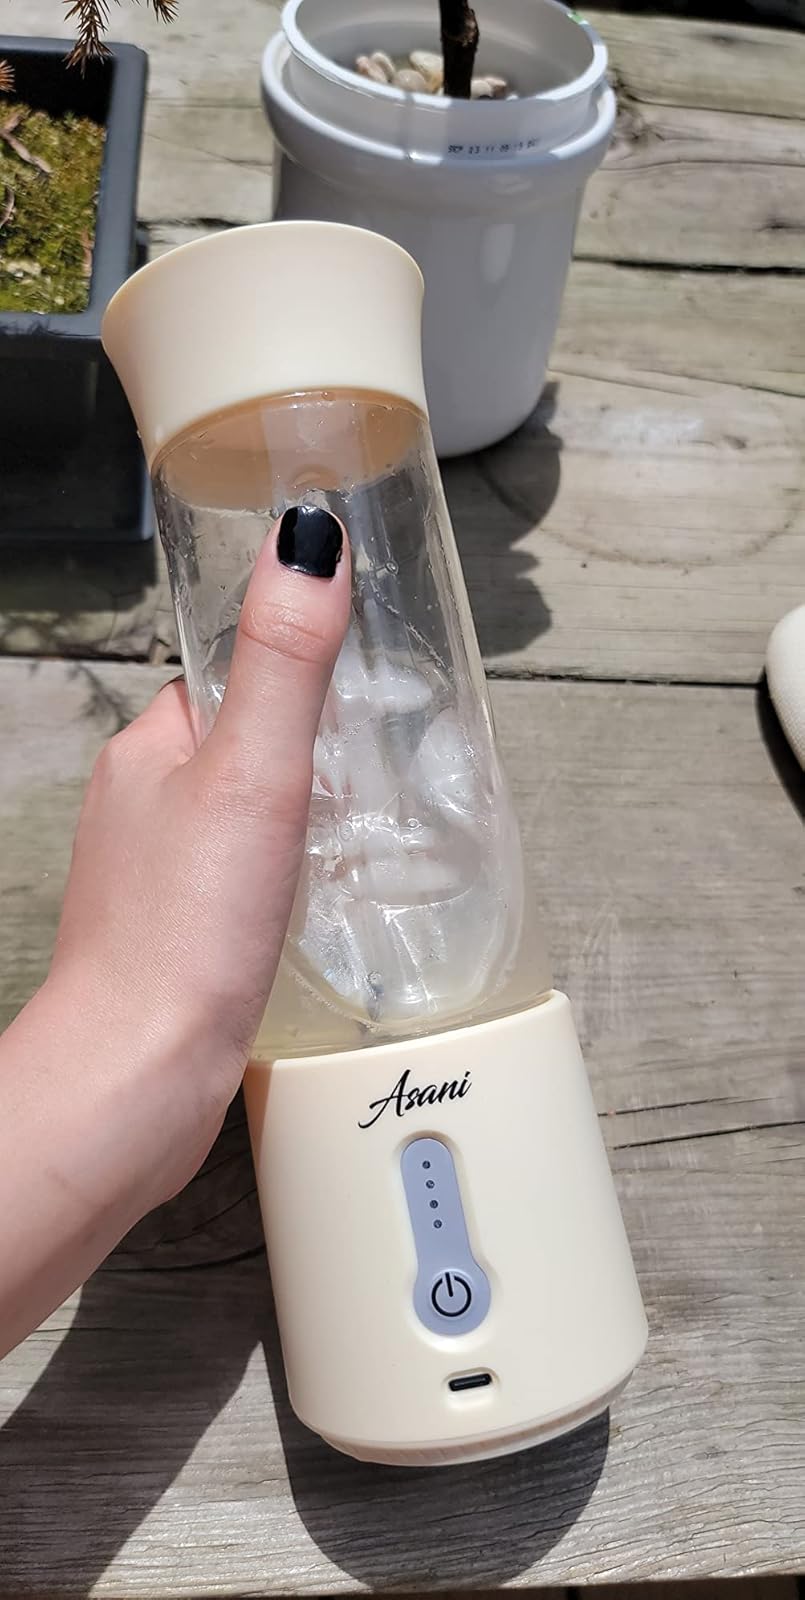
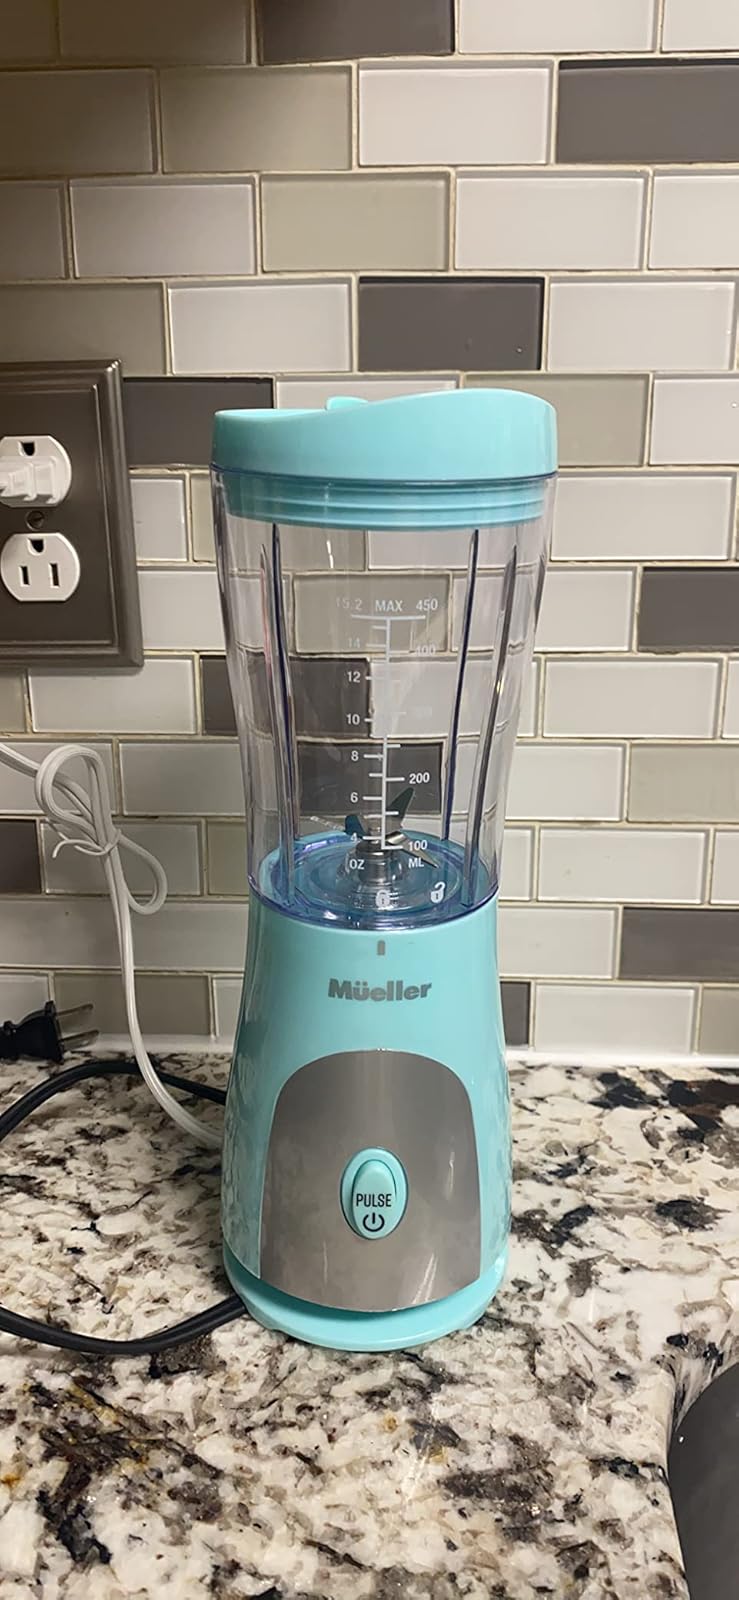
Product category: items_blender
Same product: no